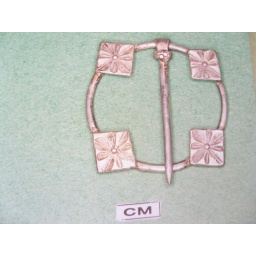
Found this 15th century dating silver brooch on a building site in the 1980's